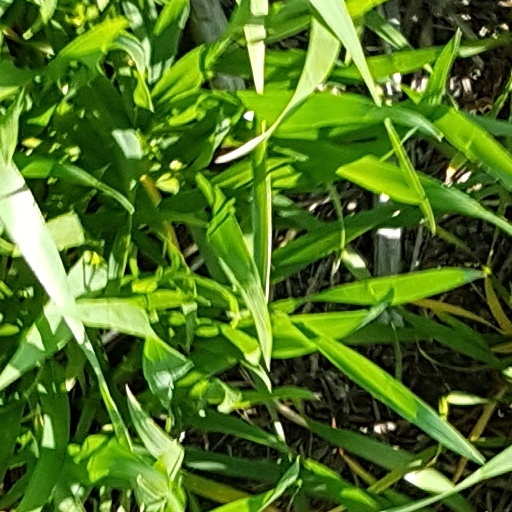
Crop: wheat